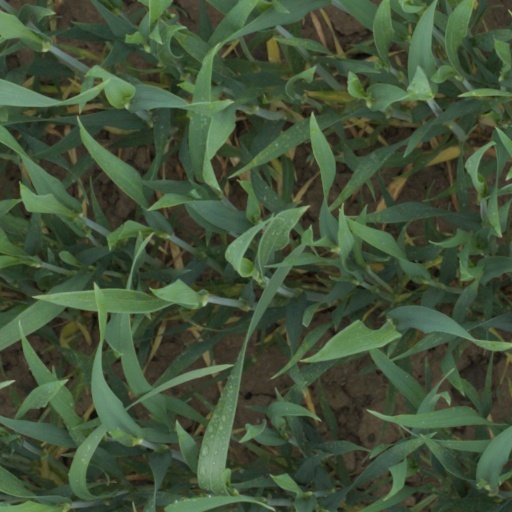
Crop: wheat